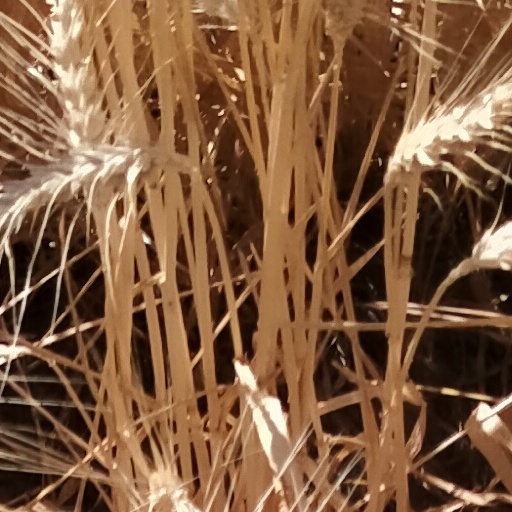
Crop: wheat